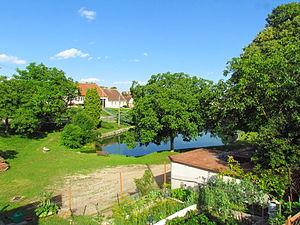
Přešovice est une commune du district de Třebíč, dans la région de Vysočina, en République tchèque. Sa population s'élevait à 135 habitants en 2019.